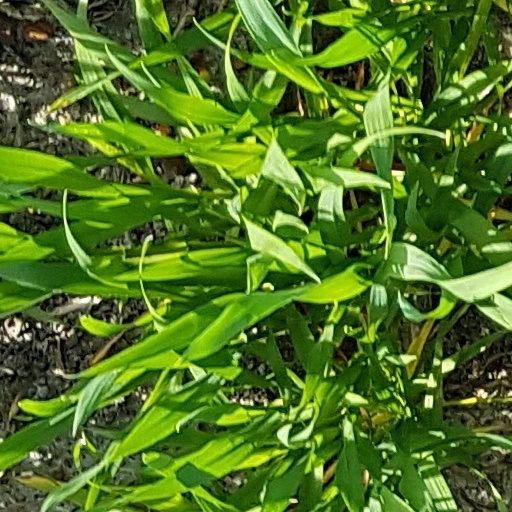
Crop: wheat